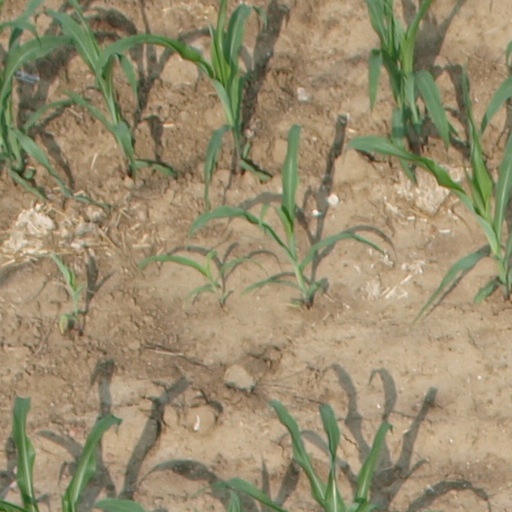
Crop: maize; corn